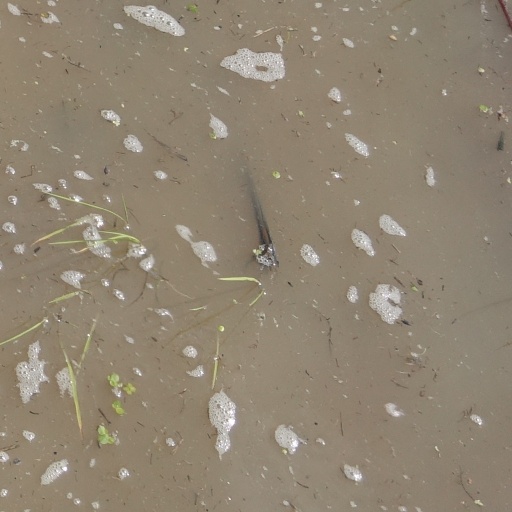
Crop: rice